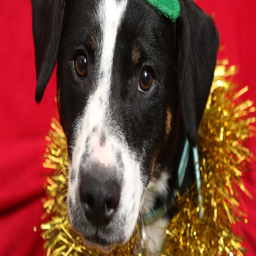
home has been left $180,000 short after retail business axed an annual appeal for the shelter .